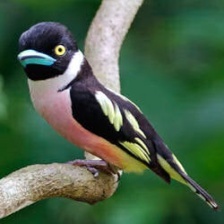
Species: BANDED BROADBILL
Scientific name: EURYLAIMUS JAVANICUS